Angie Reano Owen

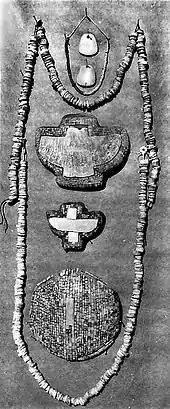
Hohokam turquoise mosaics, an example of the precontact art that inspires Owen's jewelry designs

Owen was born in 1946 to Joe Isidro and Clara Lovato Reano in Santo Domingo Pueblo in New Mexico. Her family was known for their heshi shell beads, and her mother was a jeweler. She attended Bernalillo High School and graduated from Albuquerque High School in 1965.